Sridharavarman

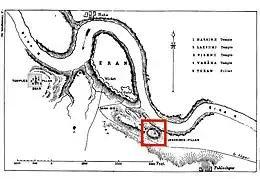
Location of the pillar of Sridharavarman with his inscription, in Eran. Coordinates:

Another inscription of the same Sridhavarman, made by his Naga General Satyanaga, was made on a pillar at Eran, only the top portion of which is remaining. The pillar is about 1 foot 6 inches in diameter. The inscription is dated to the 27th year of Sridharavarman's reign. Another famous inscription was later added on the same pillar, the inscription of Goparaja, who died in Eran during the rule of Gupta ruler Bhanugupta, who is also only known from this very inscription.